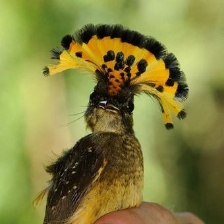
Species: ROYAL FLYCATCHER
Scientific name: ONYCHORHYNCHUS